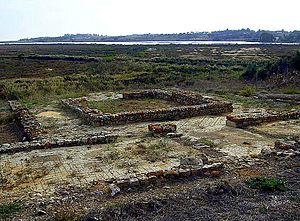
Cet article recense les zones humides du Portugal concernées par la convention de Ramsar.